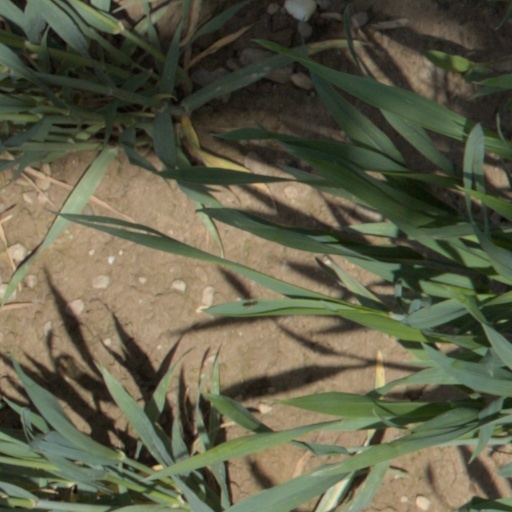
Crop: wheat